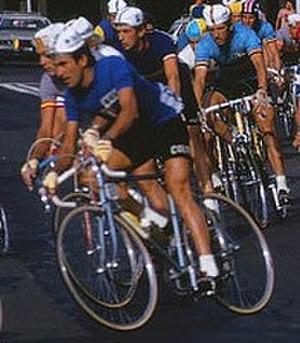
Franco Bitossi est un coureur cycliste italien, certainement l'un des plus grands cyclistes de son pays avec 171 victoires remportées au cours de sa carrière professionnelle entre 1961 et 1978.